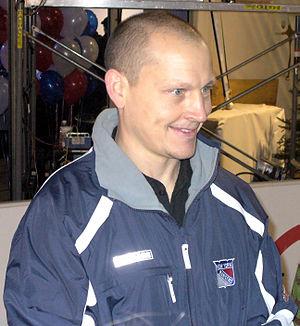
Adam Graves est un joueur canadien de hockey sur glace. Choisi par les Red Wings de Détroit lors du repêchage d'entrée de 1986 de la Ligue nationale de hockey, il joue quatre saisons pour l'organisation de Détroit avant de rejoindre pour deux saisons les Oilers d'Edmonton. Lors de sa première saison avec Edmonton, en 1989-1990, il fait partie de l'équipe qui remporte la Coupe Stanley. Après les Oilers, il joue pendant dix saisons avec les Rangers de New York ; il remporte ainsi une deuxième Coupe avec les Rangers en 1993-1994. Il les quitte en 2001 et passe deux dernières saisons avec les Sharks de San José avant de mettre une fin à sa carrière.
Martin Gélinas est un joueur canadien de hockey sur glace évoluant au poste d'ailier.